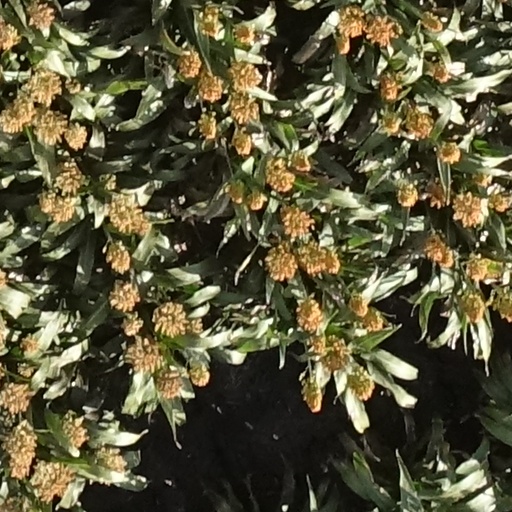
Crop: sorghum